Helen's Tower

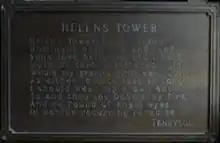
Plate with Tennyson's poem in the upper room of Helen's Tower

Dufferin's mother, Helen, Lady Dufferin, née Sheridan, was a noted songwriter and playwright in her time. Her sister Caroline Norton also was a successful writer, and their grandfather was Richard Brinsley Sheridan (1751–1816), playwright, poet and owner of London's Drury Lane theatre. To please his mother, Dufferin asked several poets to write poems about her and the tower. Alfred, Lord Tennyson, Robert Browning, Thomas Carlyle, Sir Edwin Arnold, Rudyard Kipling, Richard Garnett, Wilfrid Scawen Blunt, and Lord Houghton contributed.